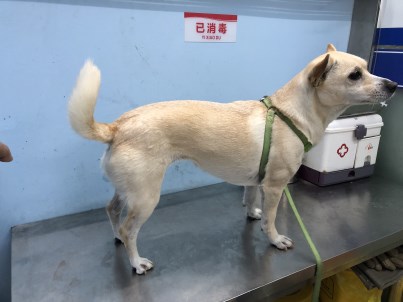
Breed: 3336-n000121-chinese_rural_dog